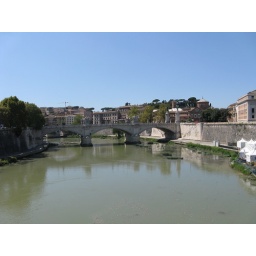
bridge near Angelo castle